Anti-Narcotics Force

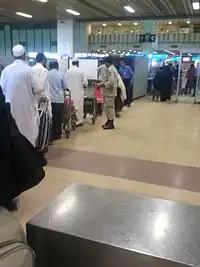
ANF official checking passengers at Jinnah International Airport

Limiting the smuggling trafficking and distribution of Narcotics. Coordinating eradication of opium poppy. Ensuring no heroin lab becomes functional. Inquire/Investigate assets of drug barons. Pursuing Legal cases relentlessly.